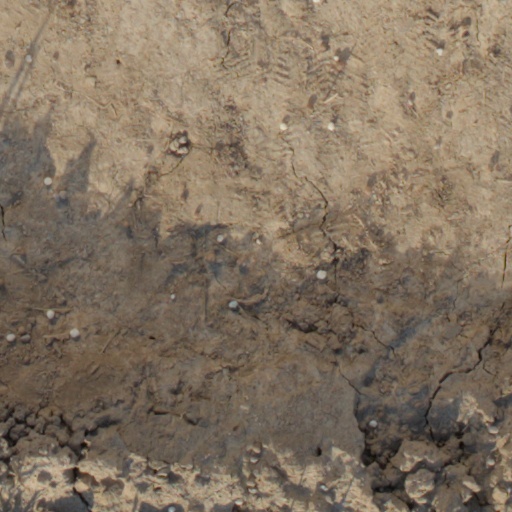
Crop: wheat